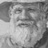
Emotion: happy